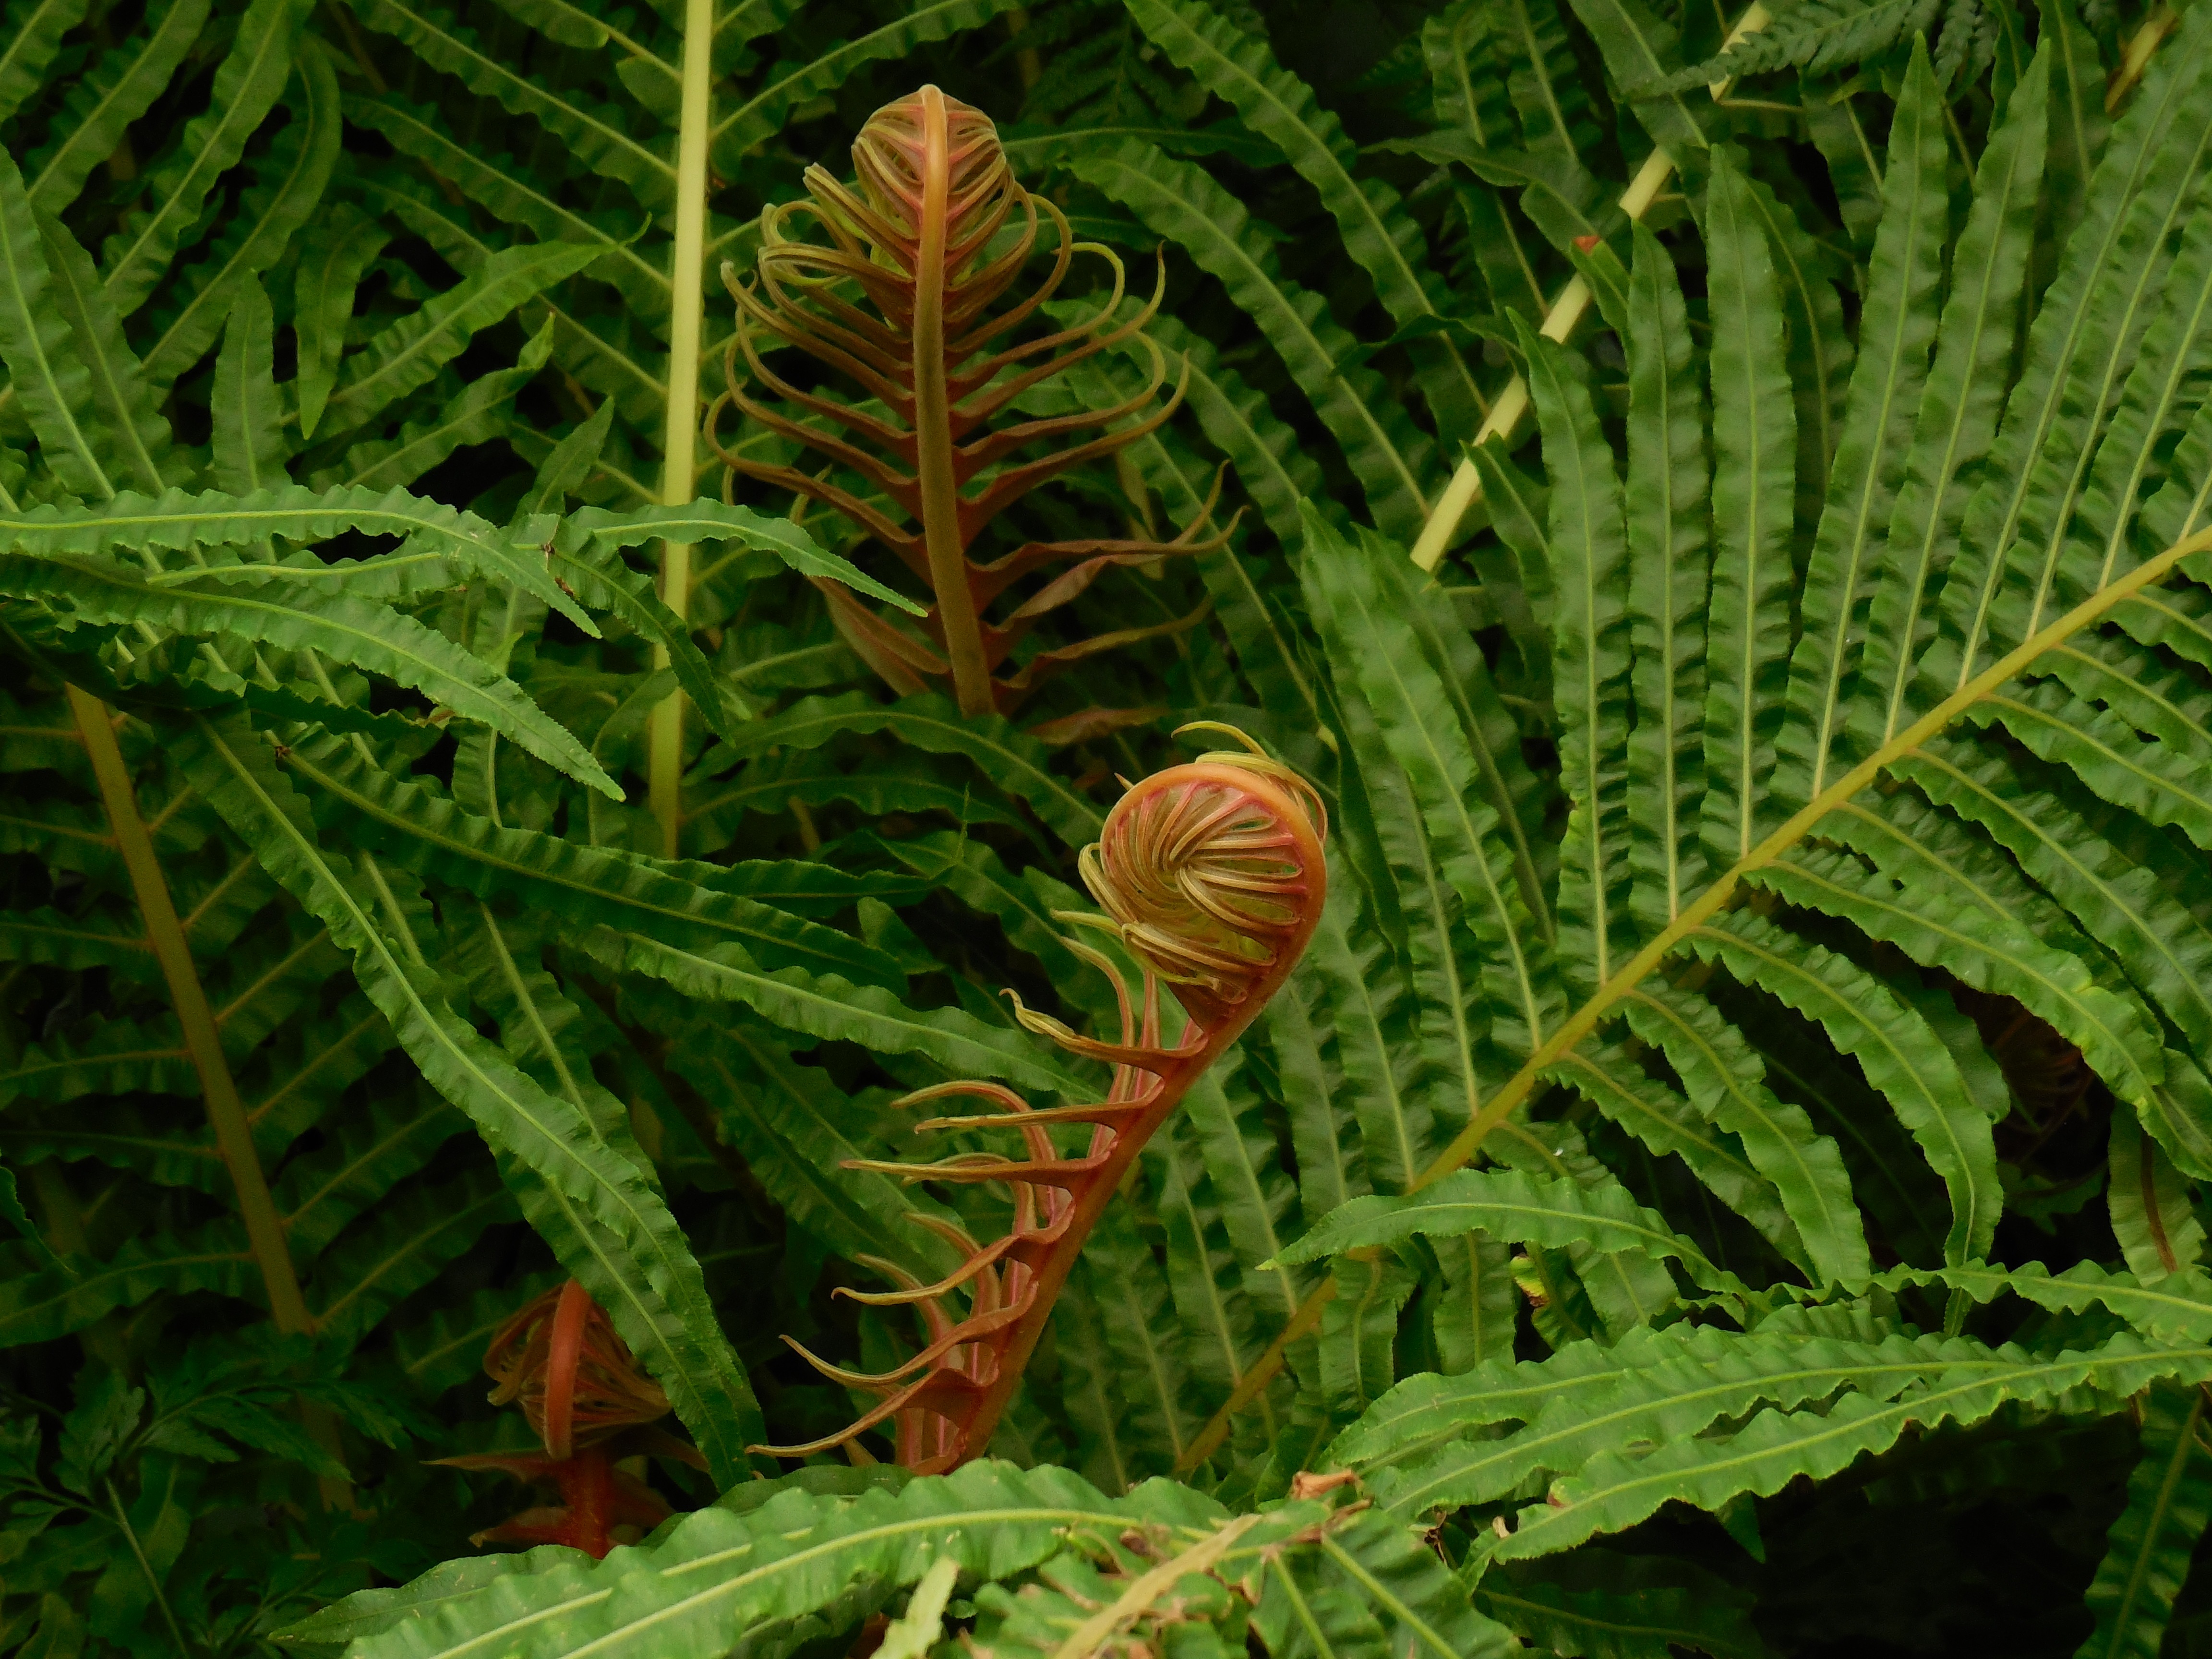
tree, forest, plant, leaf, flower, environment, green, jungle, botany, fir, flora, botanical, fauna, fern, leaves, spruce, vegetation, rainforest, fronds, ecosystem, plant stem, land plant, ferns and horsetails, vascular plant, ostrich fern, unfurl